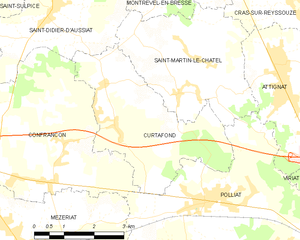
Carte des communes françaises: Curtafond